NOFX

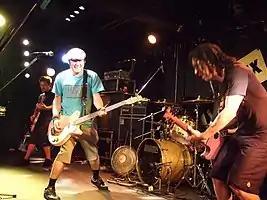
NOFX performing in 2007

NOFX was an American punk rock band formed in Los Angeles in 1983. Bassist/lead vocalist Fat Mike, rhythm guitarist Eric Melvin and drummer Erik Sandin were original founding and longest-serving members of the band, who have appeared on every release by the band, although Sandin had departed briefly in 1985, only to rejoin the following year. El Hefe joined the band in 1991 to play lead guitar and trumpet, rounding out the best-known iteration of the lineup.